Kurdish traditional clothing

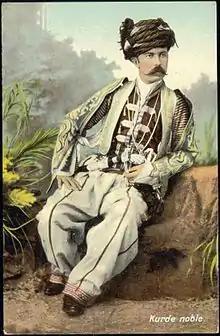
Noble Kurdish Man with traditional costumes, 1880.

The traditional clothing of Kurdistan can be categorized into three main types for men.